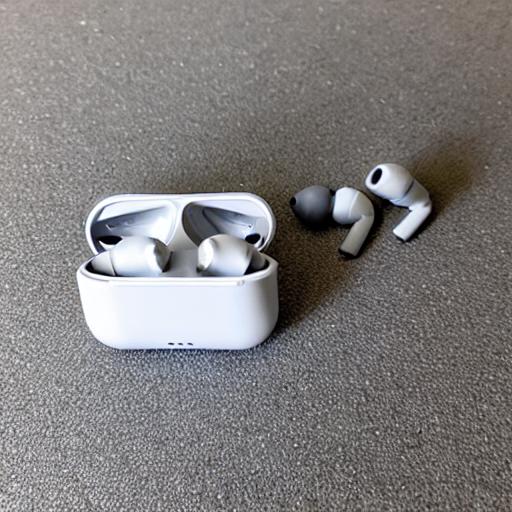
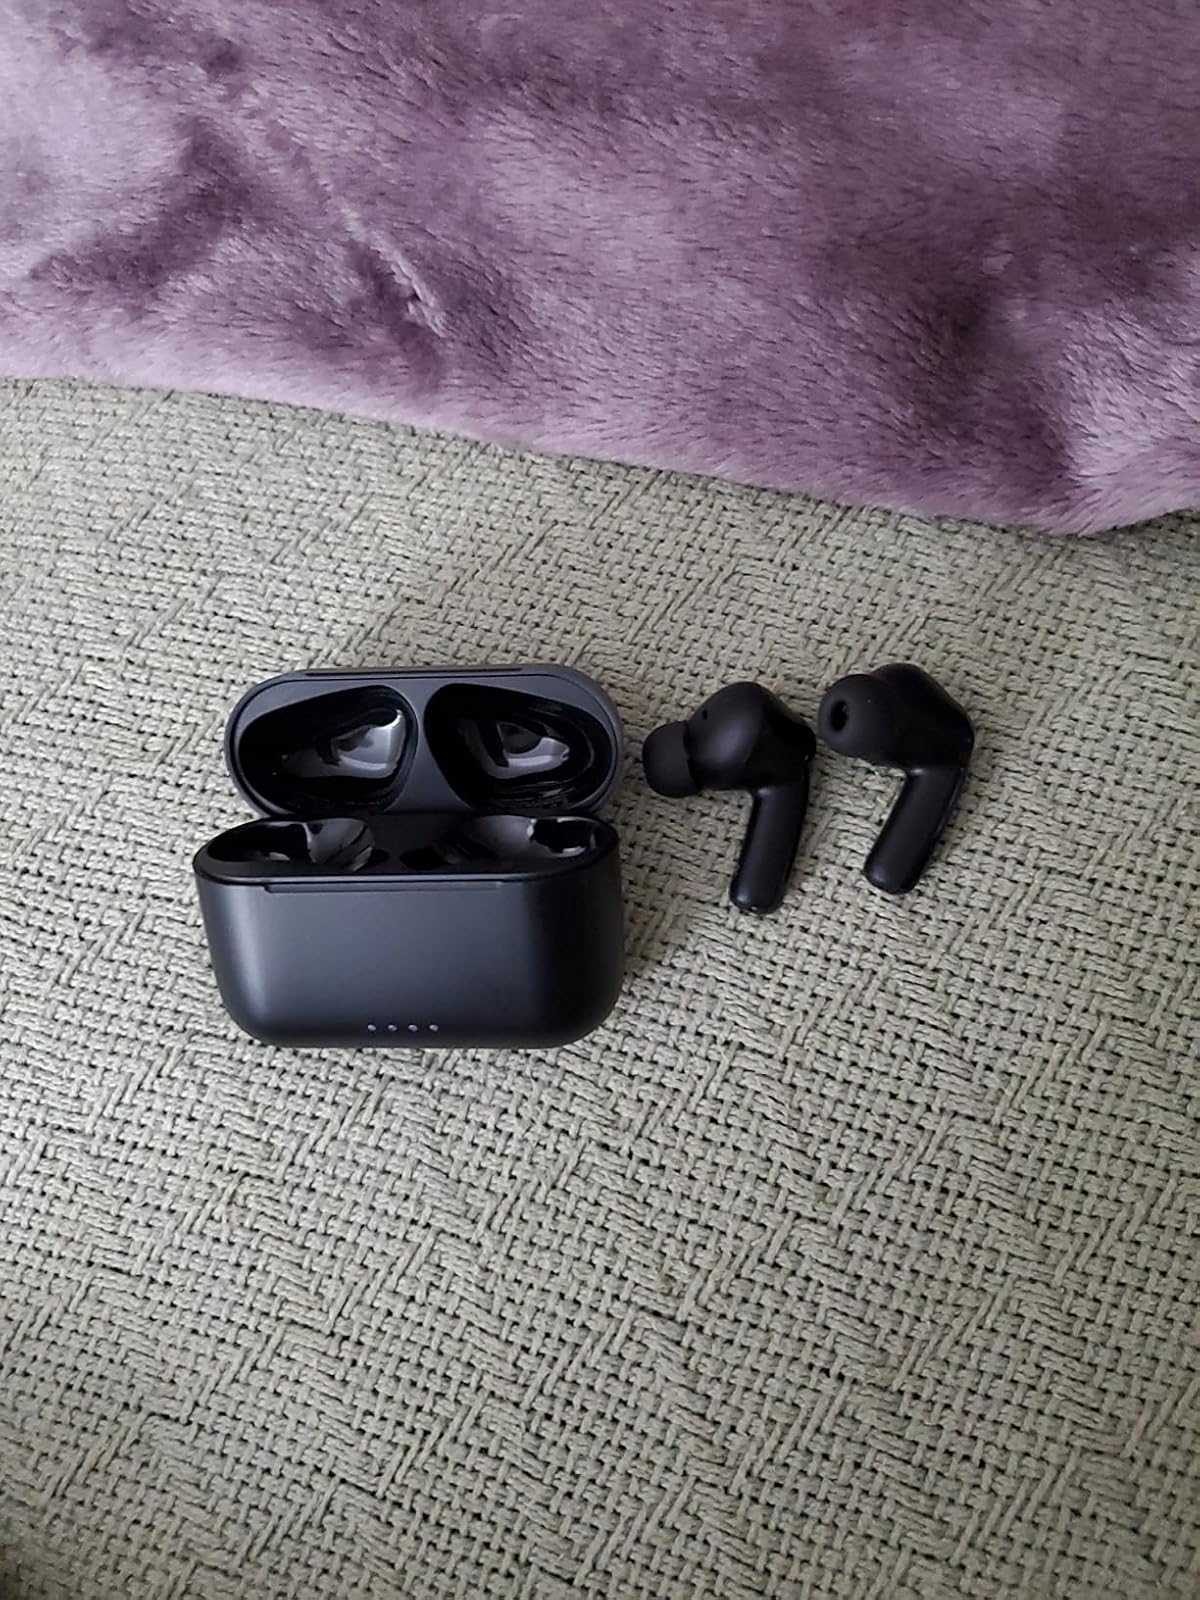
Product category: earbuds
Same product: no